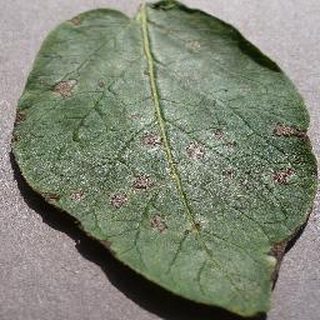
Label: potato_early_blight